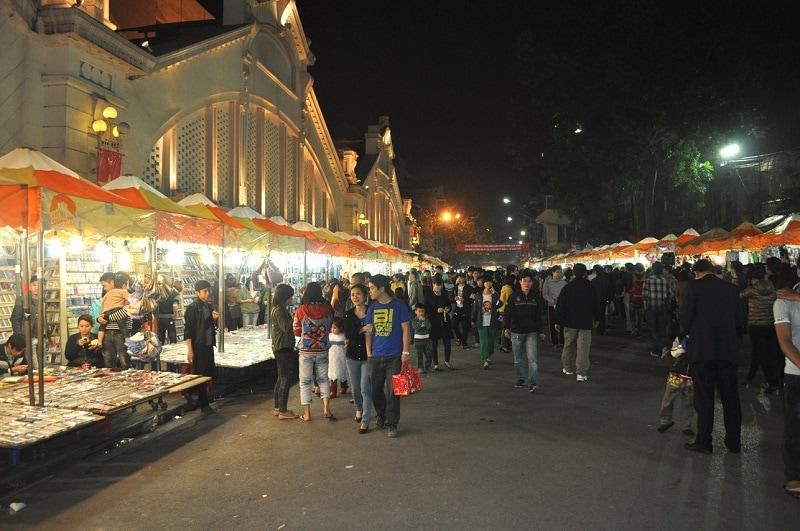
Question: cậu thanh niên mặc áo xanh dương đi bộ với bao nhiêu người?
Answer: một người